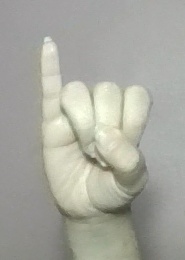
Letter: meem